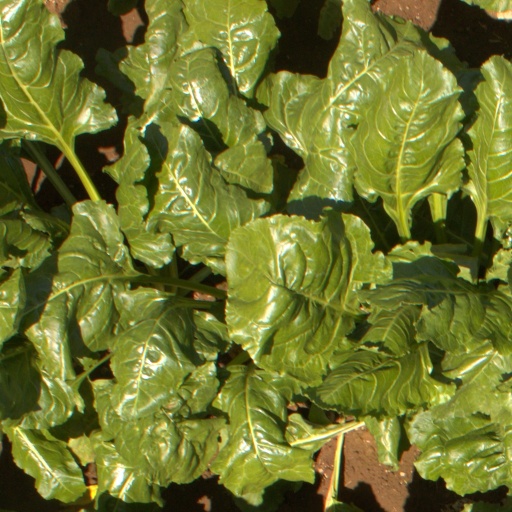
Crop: sugar beet